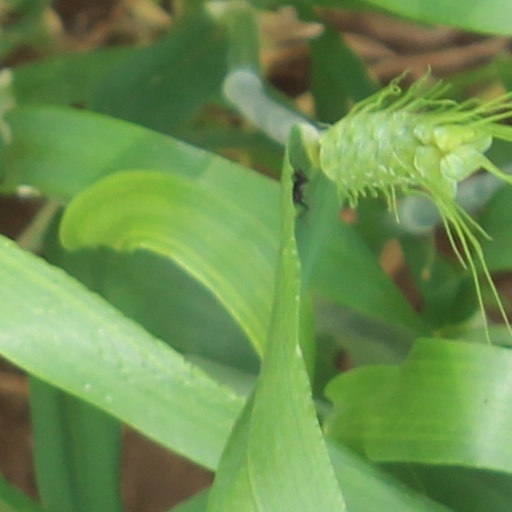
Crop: wheat